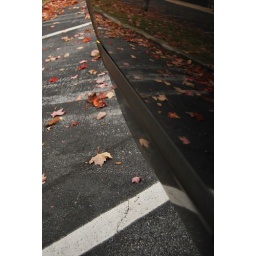
leaves in car door